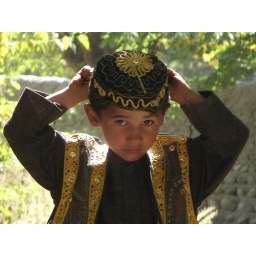
Little boy in new Eid clothes in Badakshan